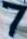
Number: 7